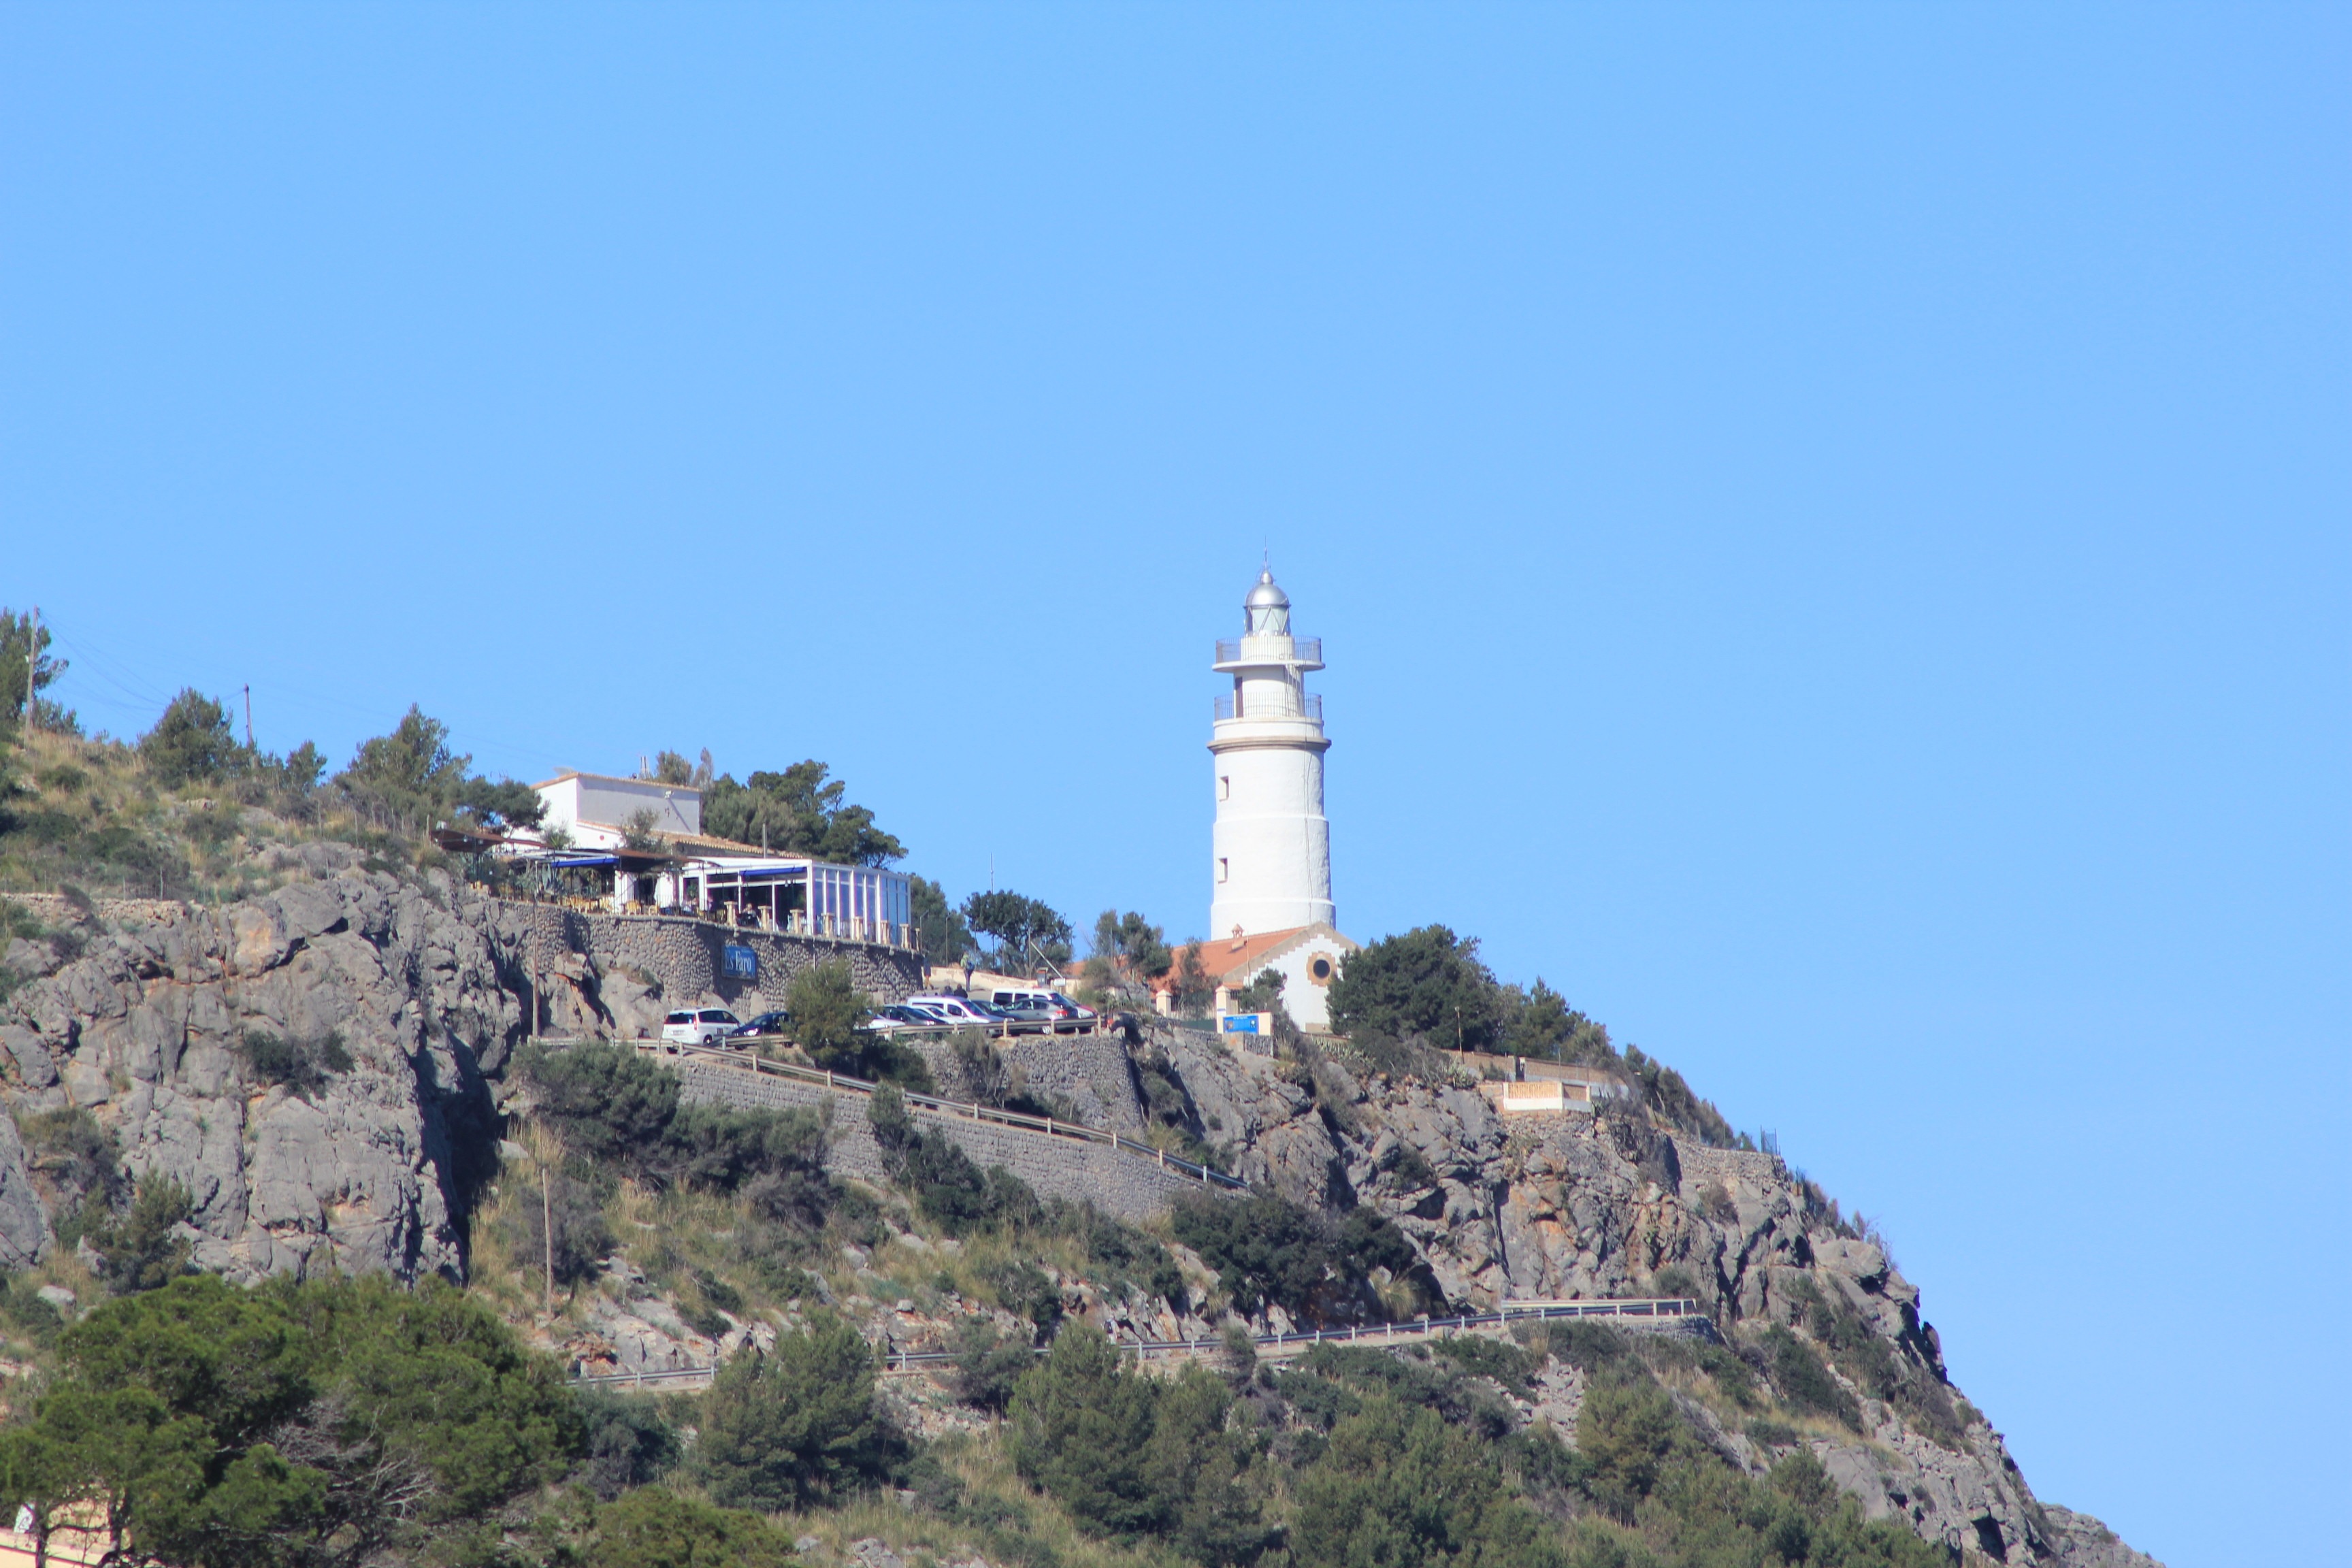
lighthouse, tower, landmark, mallorca, cap formentor